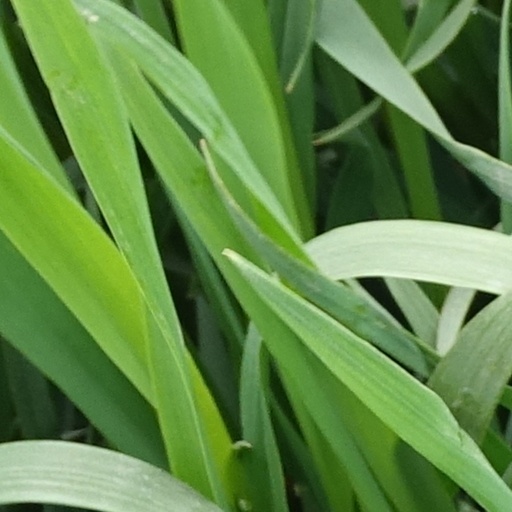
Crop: wheat